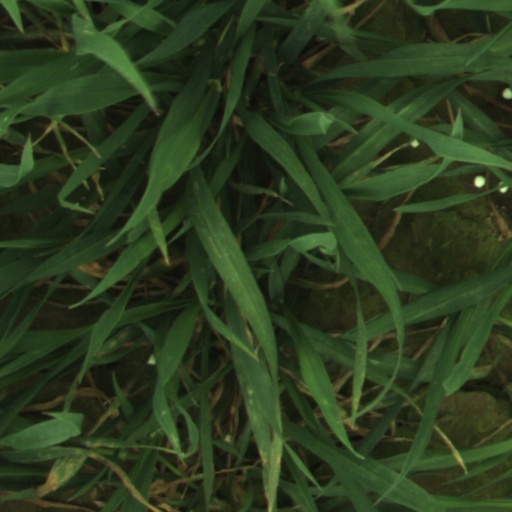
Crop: wheat